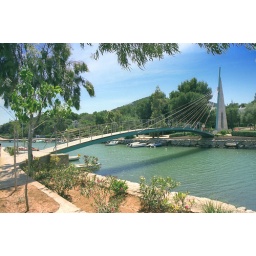
The new bridge over the river in Santa Eulalia.